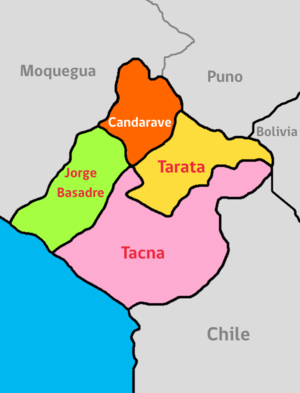
Le département de Tacna est l'une des 24 régions du Pérou. C'est la région la plus méridionale du pays. Sa capitale est la ville de Tacna.